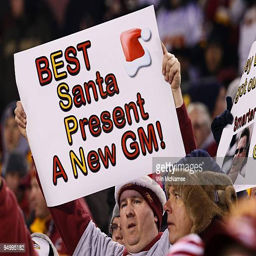
a fan holds a sign during the game against sports team